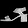
Label: Sandal